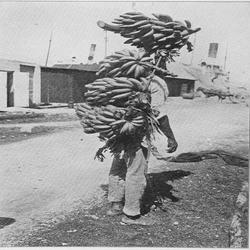
Label: Banana